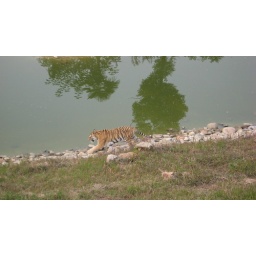
This place has a walkway that allow the visitors to be above the roaming lions and tigers and bears and wolves.